Draper Laboratory

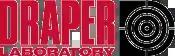
The original logo emphasized navigation and guidance technology; the laboratory has since diversified its areas of expertise

According to its website, the laboratory staff applies its expertise to autonomous air, land, sea and space systems; information integration; distributed sensors and networks; precision-guided munitions; biomedical engineering; chemical/biological defense; and energy system modeling and management. When appropriate, Draper works with partners to transition their technology to commercial production.